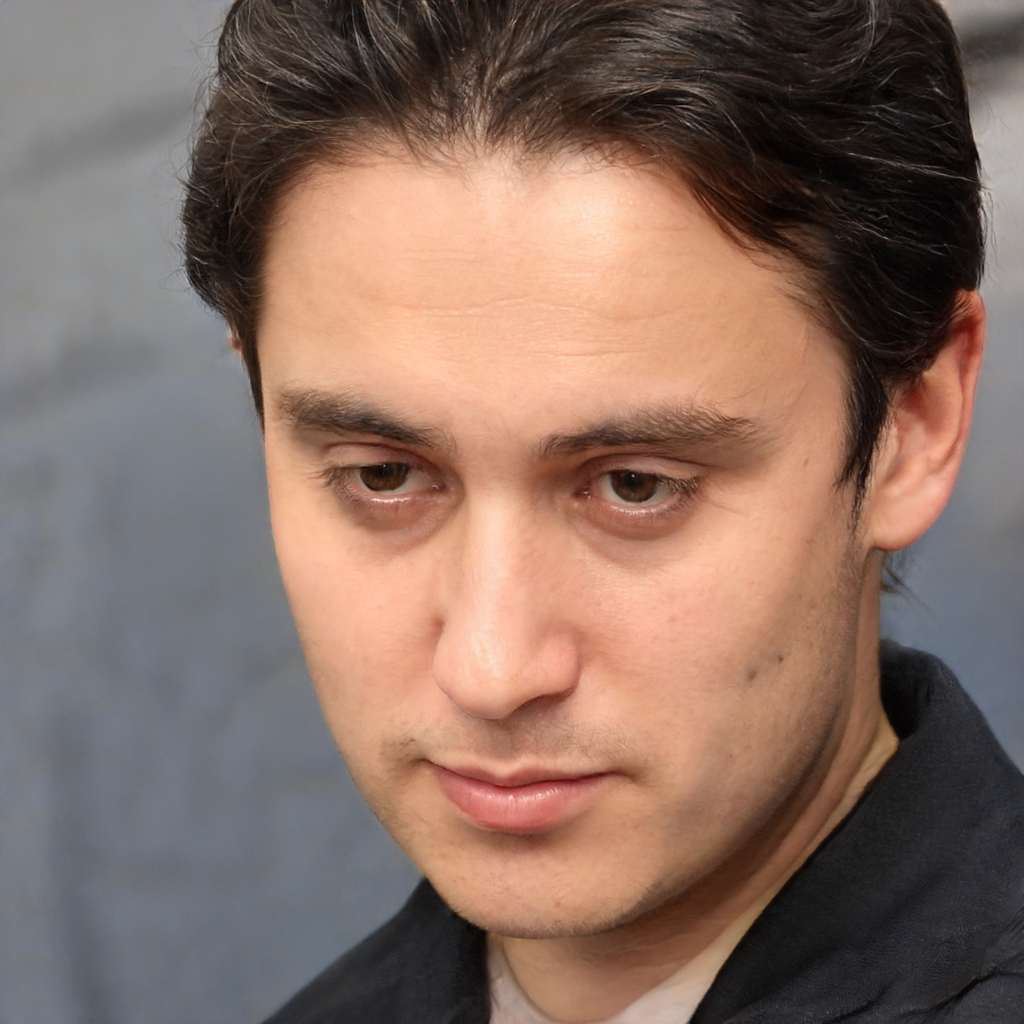
Portrait style: Real Portrait